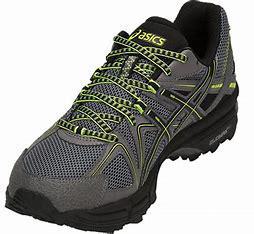
Brand: Asics
Model: Gel Kahana 8